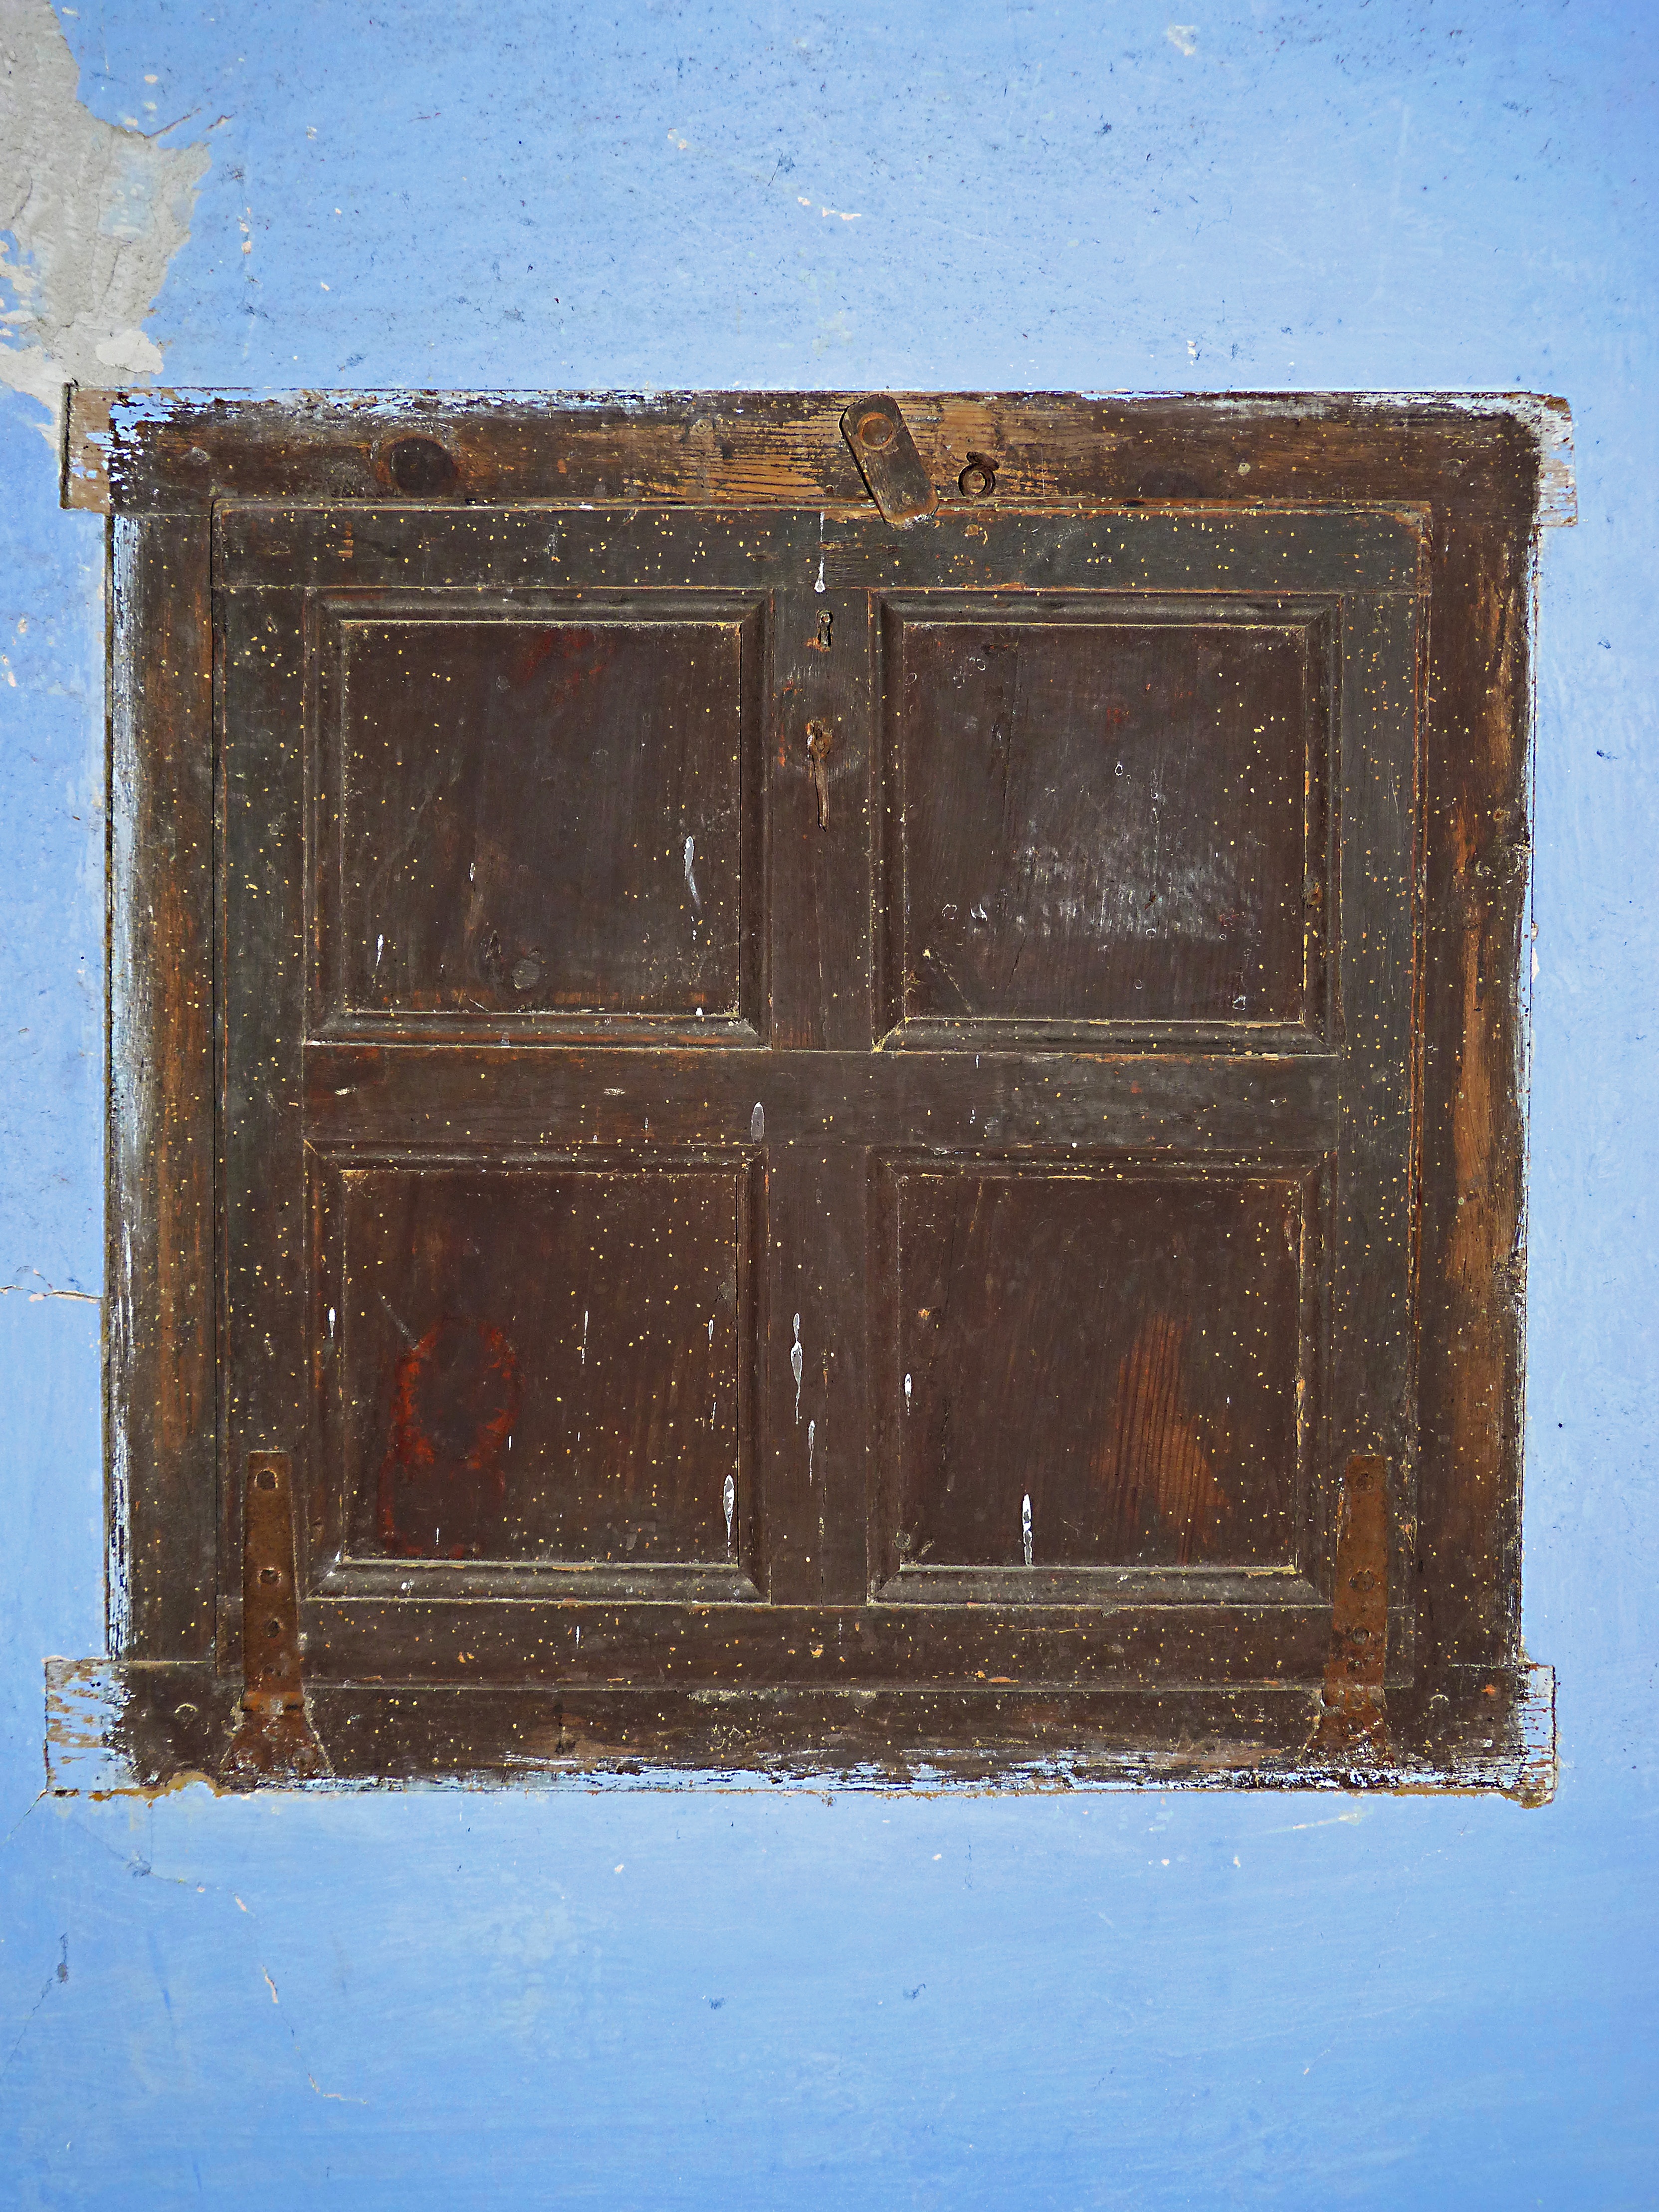
wood, window, old, wall, abandoned, blue, furniture, door, farmhouse, wardrobe, picture frame